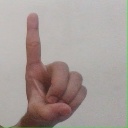
अक्षर: ड